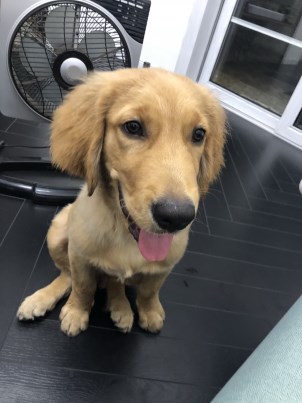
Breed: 5355-n000126-golden_retriever